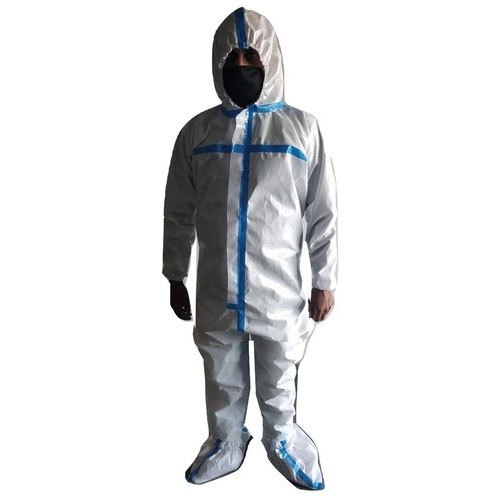
Objects detected:
Mask
Coverall